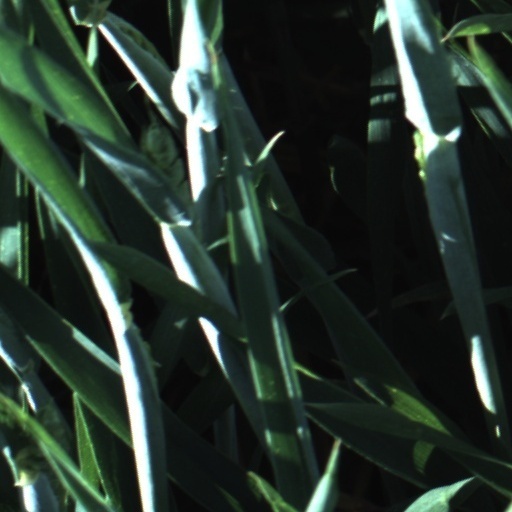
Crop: wheat